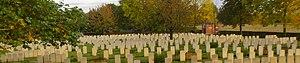
Vue panoramique de Cambrin
Cambrin est une commune française située dans le département du Pas-de-Calais en région Hauts-de-France.
La liste des mémoriaux et cimetières militaires du Pas-de-Calais répertorie les cimetières militaires, les mémoriaux ainsi que les stèles, plaques commémoratives et autres monuments, situés dans le département du Pas-de-Calais, qui honorent la mémoire des morts aux combats, des victimes de bombardements ou d’exactions de l'ennemi ainsi que celle de personnels de santé, de chefs militaires ou politiques pendant :